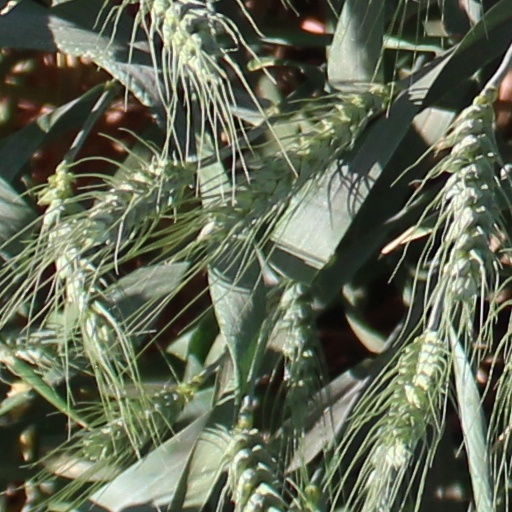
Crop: wheat